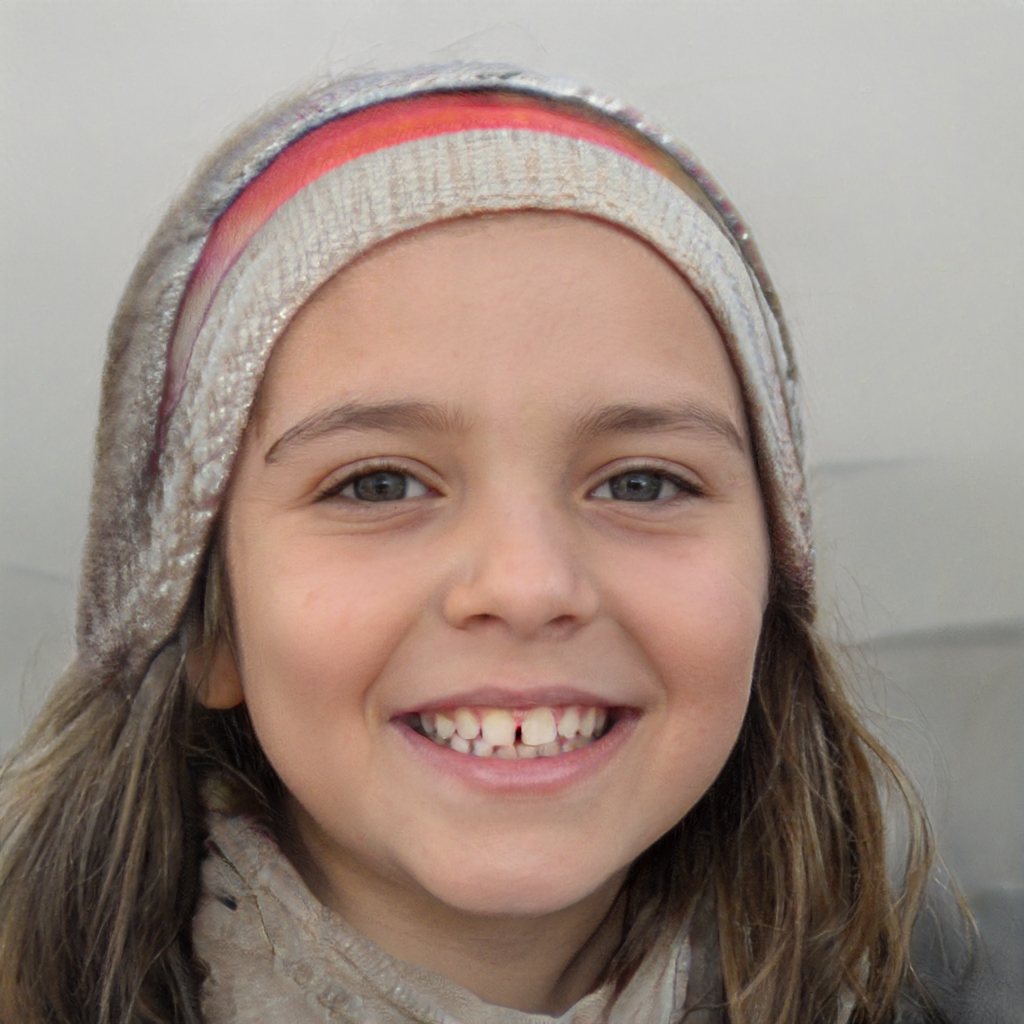
Label: No Watermark